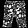
Label: Trouser